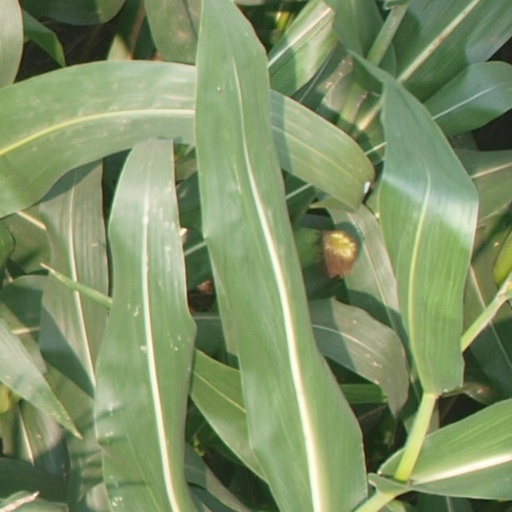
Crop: maize; corn